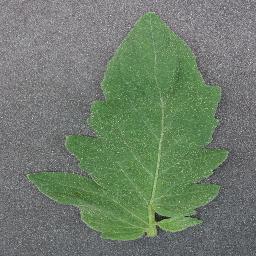
Label: Tomato___healthy